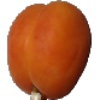
Label: Apricot 1